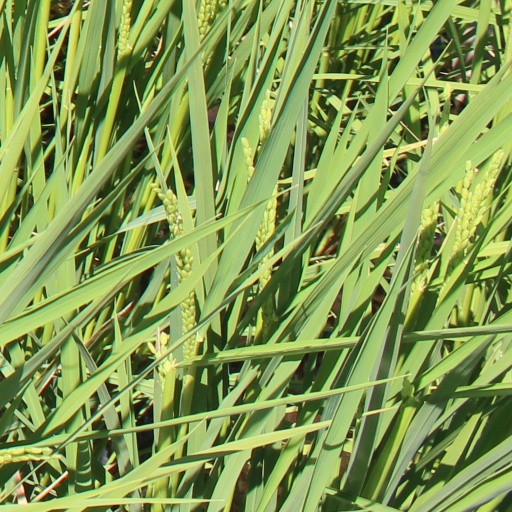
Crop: rice